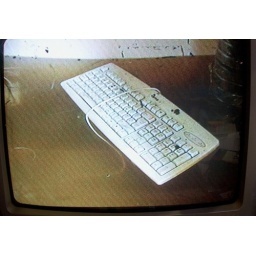
The water level is five inches above the desk, and the keyboard is literally floating.